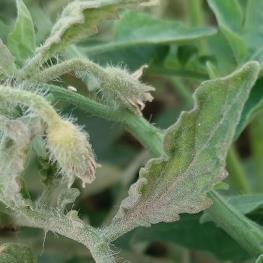
Crop: Tomato
Condition: mite-d